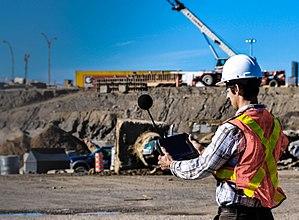
Ingénieur acousticien
La consultation acoustique est un service opéré par des acousticiens ou par des ingénieurs spécialisés en acoustique qui s'intéressent à la gestion et à la propagation du son. Que ce soit pour des questions de contrôle du bruit, d’insonorisation, de vibrations, d’isolation acoustique, ou de contrôle de réverbération, la consultation acoustique est l'expertise qui adresse ces thématiques. Les secteurs visés sont souvent dans les domaines environnementaux, architecturaux, résidentiels, commerciaux, institutionnels et industriels.